Gulfton, Houston

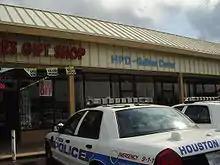
Houston Police Department Gulfton Storefront (former location)

In 1977 Gulfton was a part of the Police District 18. During that year, out of the twenty police districts, it had the second highest rate of reported crimes after the North Side of Houston. Out of the districts it had the highest rates of fraud and suicide, the second highest rates in automobile theft, burglary, theft, and vandalism, the fourth highest rape rate, the fifth highest robbery rate, the eighth highest drug-related arrest and narcotic crime rate, and the 13th highest rate of murder; all of this was prior to the Hispanic immigration influx of the 1980s. Harry Hurt III of the "Texas Monthly" said that the density of the apartments and the conformity of the design made it easy for criminals to operate in the complexes; if a criminal figured out how to break into one unit, he could break into all of them as they all shared the same design. In 1977 Hurt said that cocaine and quaaludes "appear to be common" in the apartments and that heroin "is also found in the area occasionally, though not as frequently as in some other parts of town." Hurt also stated that several area residents and ex-residents complained of theft. Around 1977, three accused rapists known in the area were the "Blade" rapist, the "Beer Belly" rapist, and the "Jumper Cable" rapist. The younger on average population of Gulfton during the time also contributed to the high crime rate.